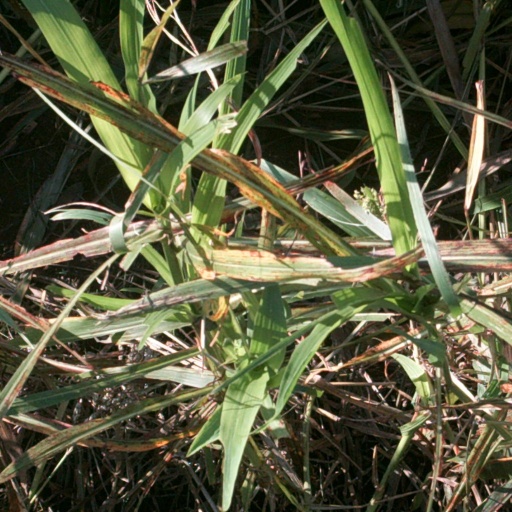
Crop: sorghum